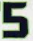
Number: 5